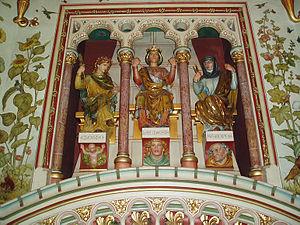
Château Coch est un château de style néo-gothique construit au XIXᵉ siècle sur les vestiges d'une véritable fortification du XIIIᵉ siècle. Il est situé sur un flanc de colline escarpé au-dessus du village de Tongwynlais au nord de Cardiff, au Pays de Galles, et il s'agit d'un monument classé Grade I depuis le 28 janvier 1963.